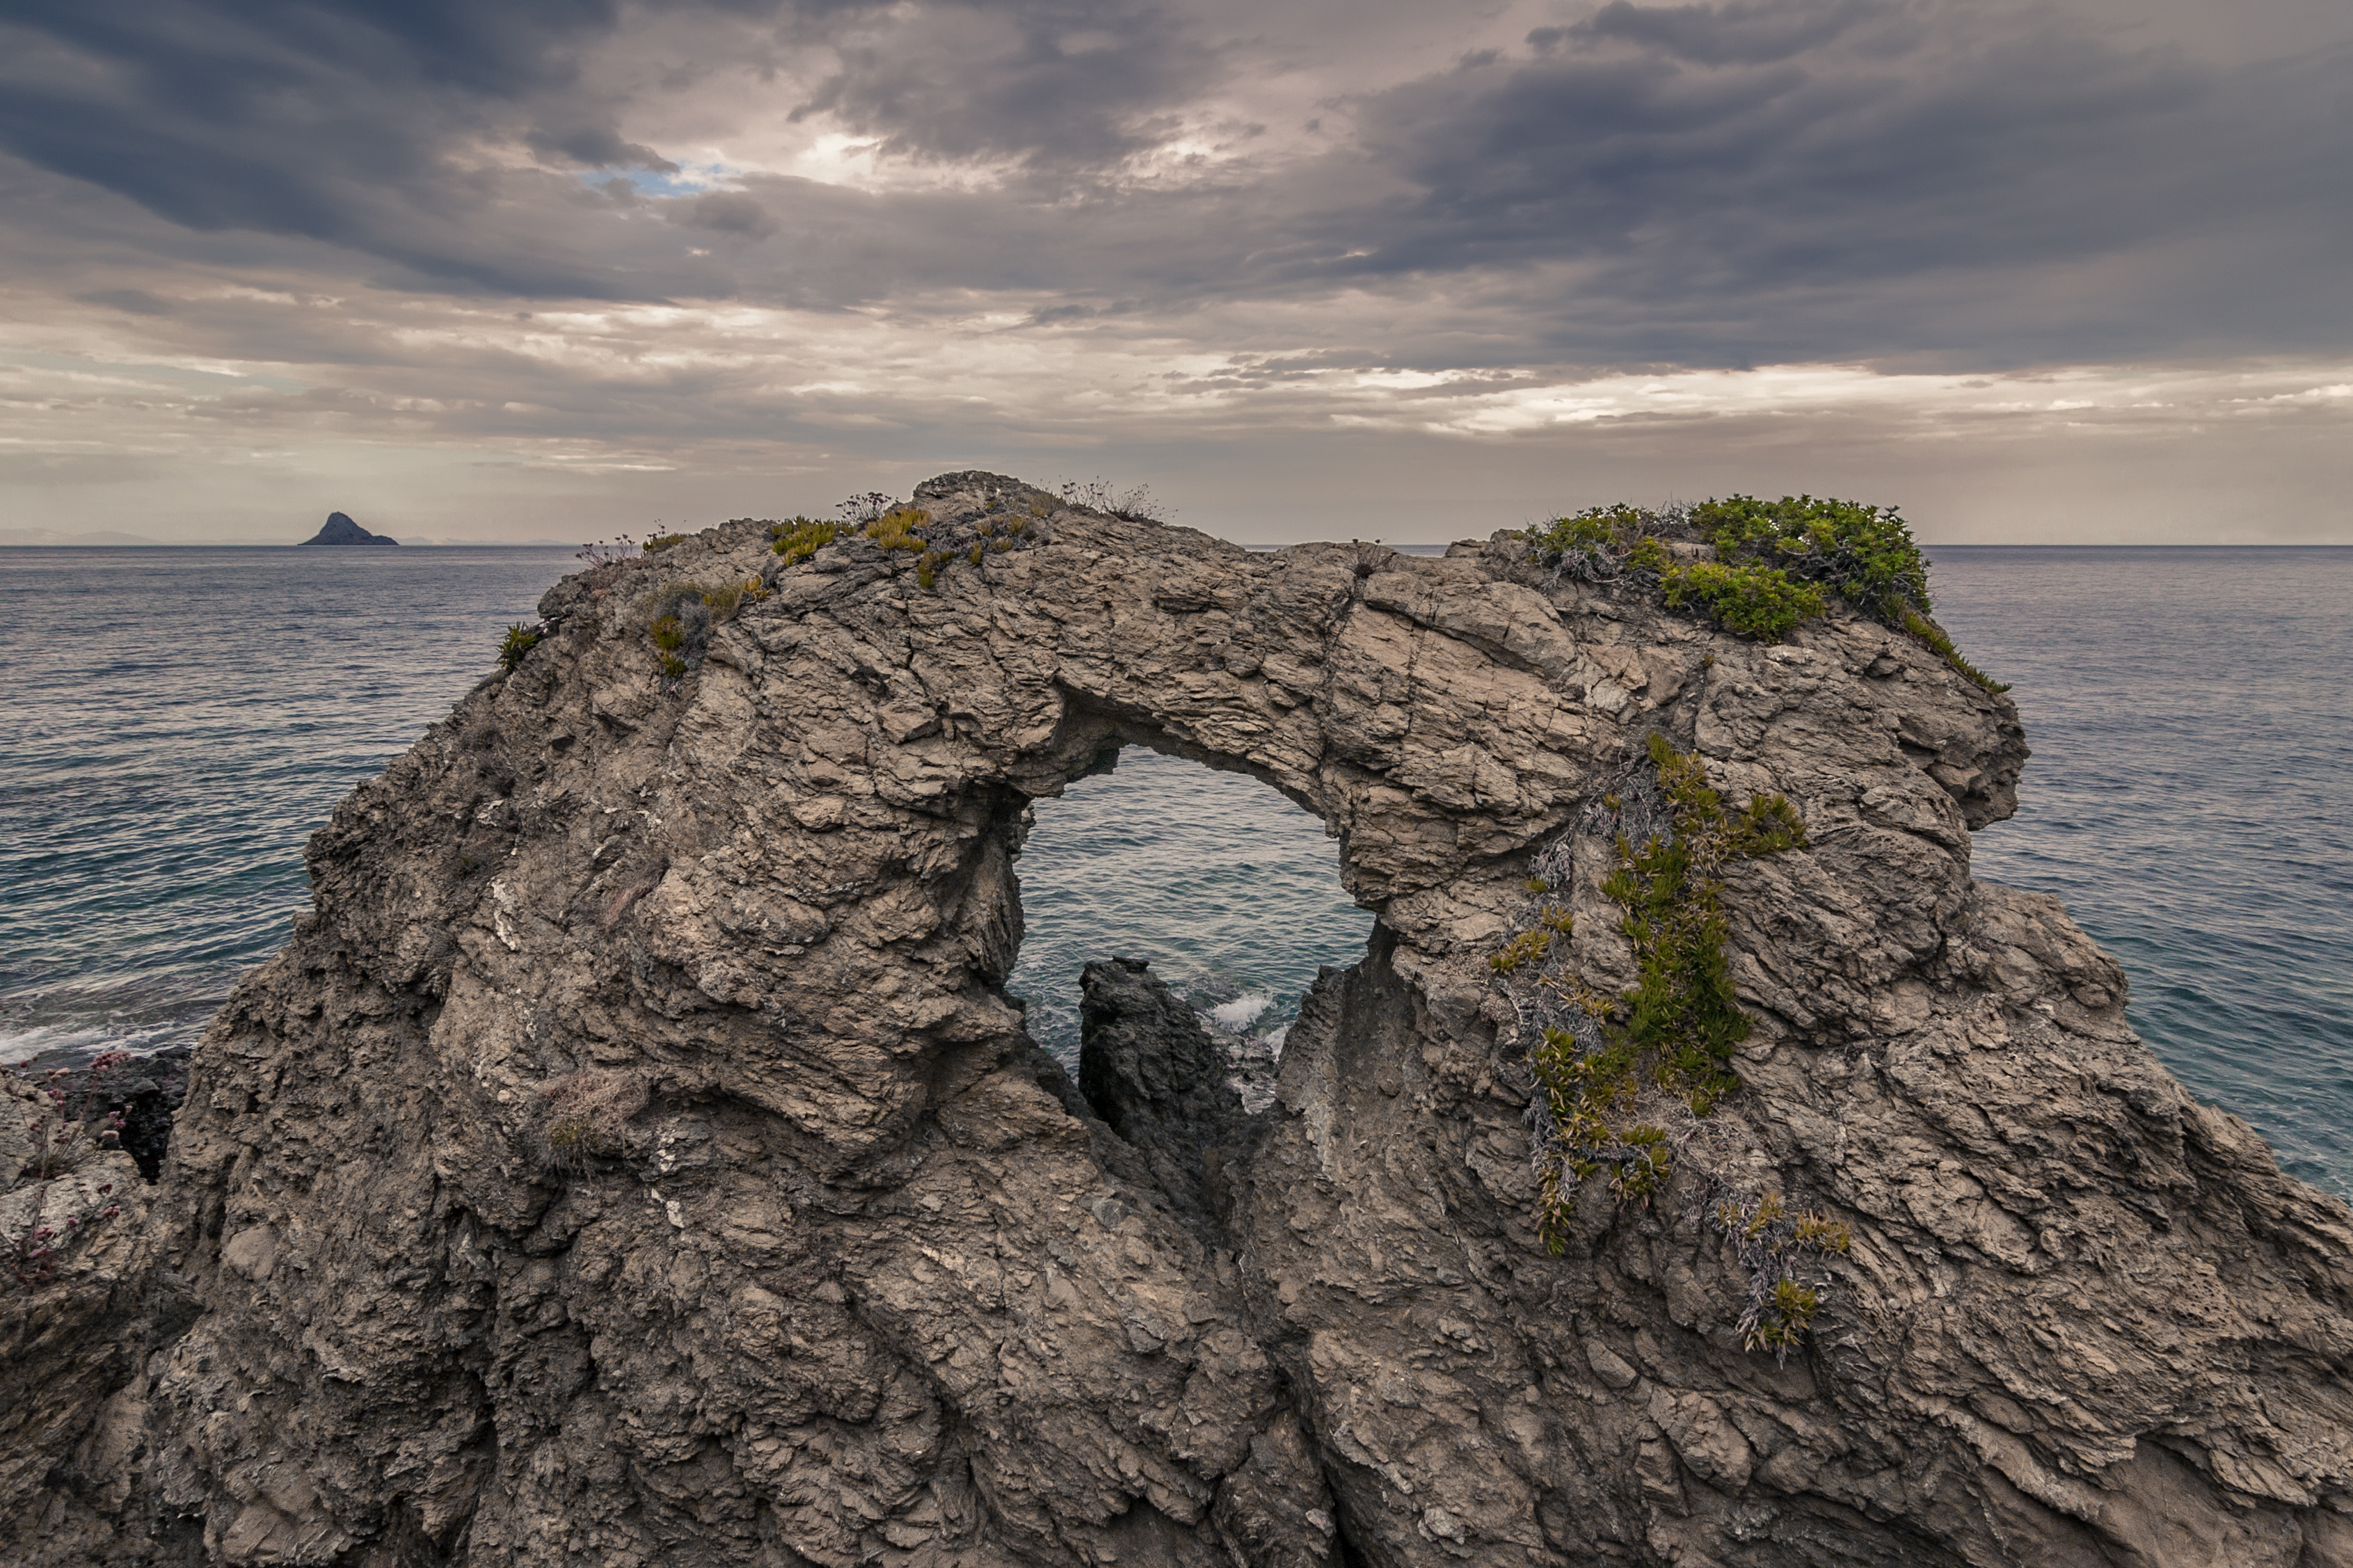
beach, sea, coast, water, rock, ocean, cloud, growth, sky, cloudy, hole, shore, wave, formation, cliff, arch, tower, bay, blue, stack, terrain, material, plants, body of water, waves, clouds, geology, greece, day, cape, seaarch, poros, aliki